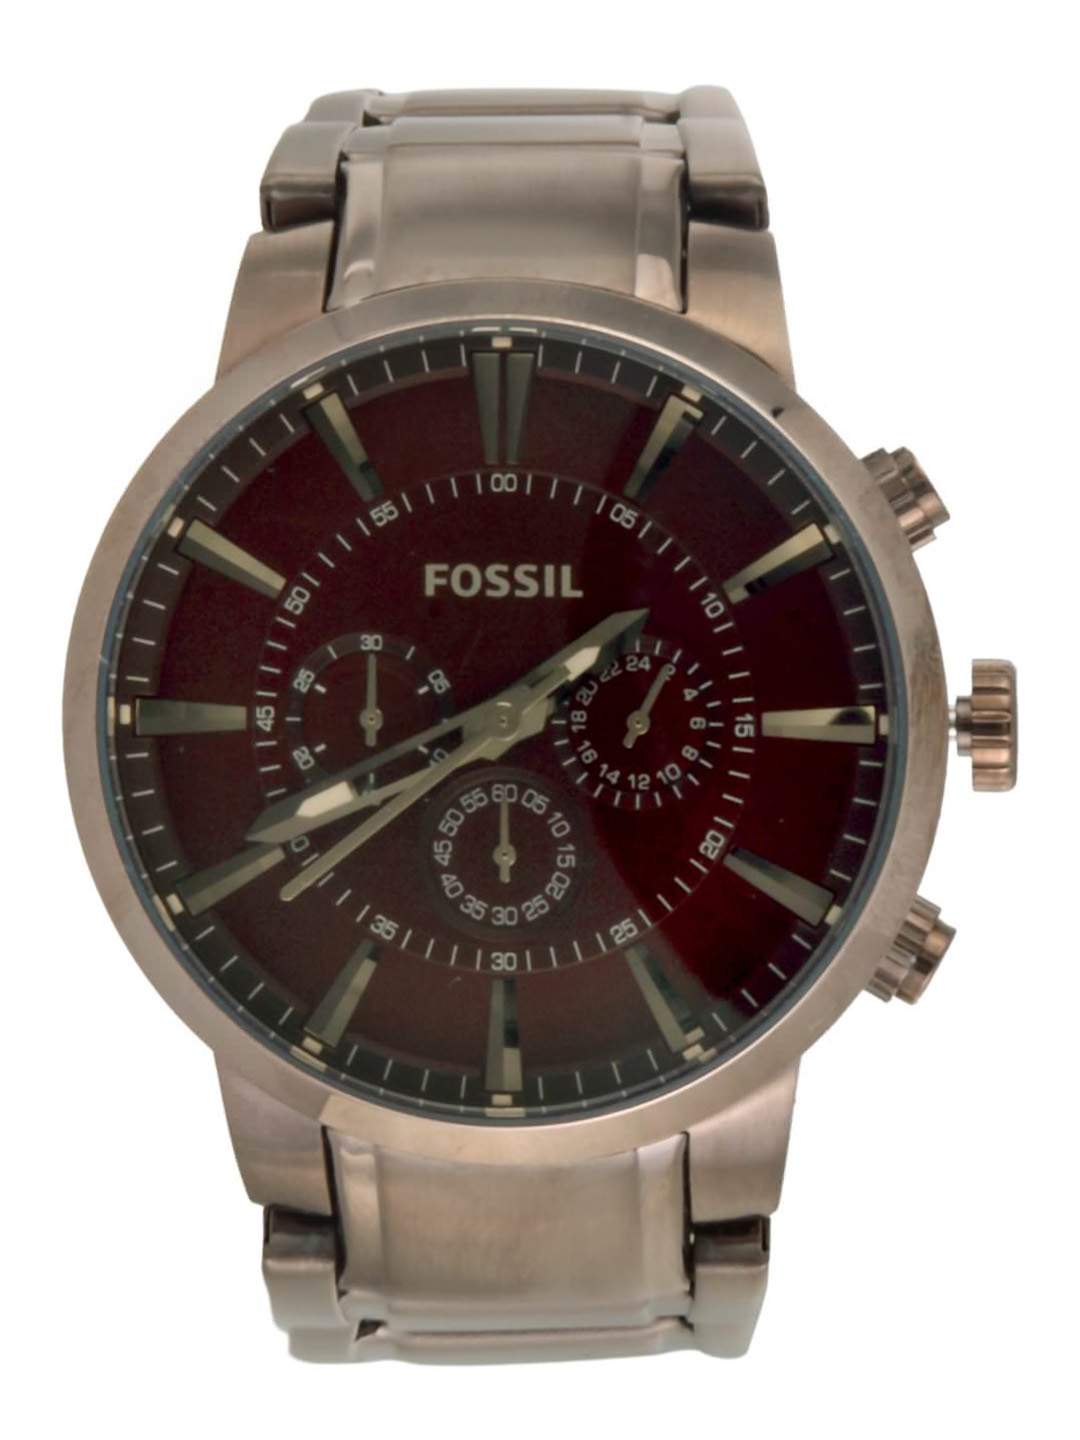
Fossil Men Brown Dial Chronograph Watch FS4357
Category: Accessories / Watches / Watches
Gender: Men
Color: Brown
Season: Winter 2016
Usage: Casual